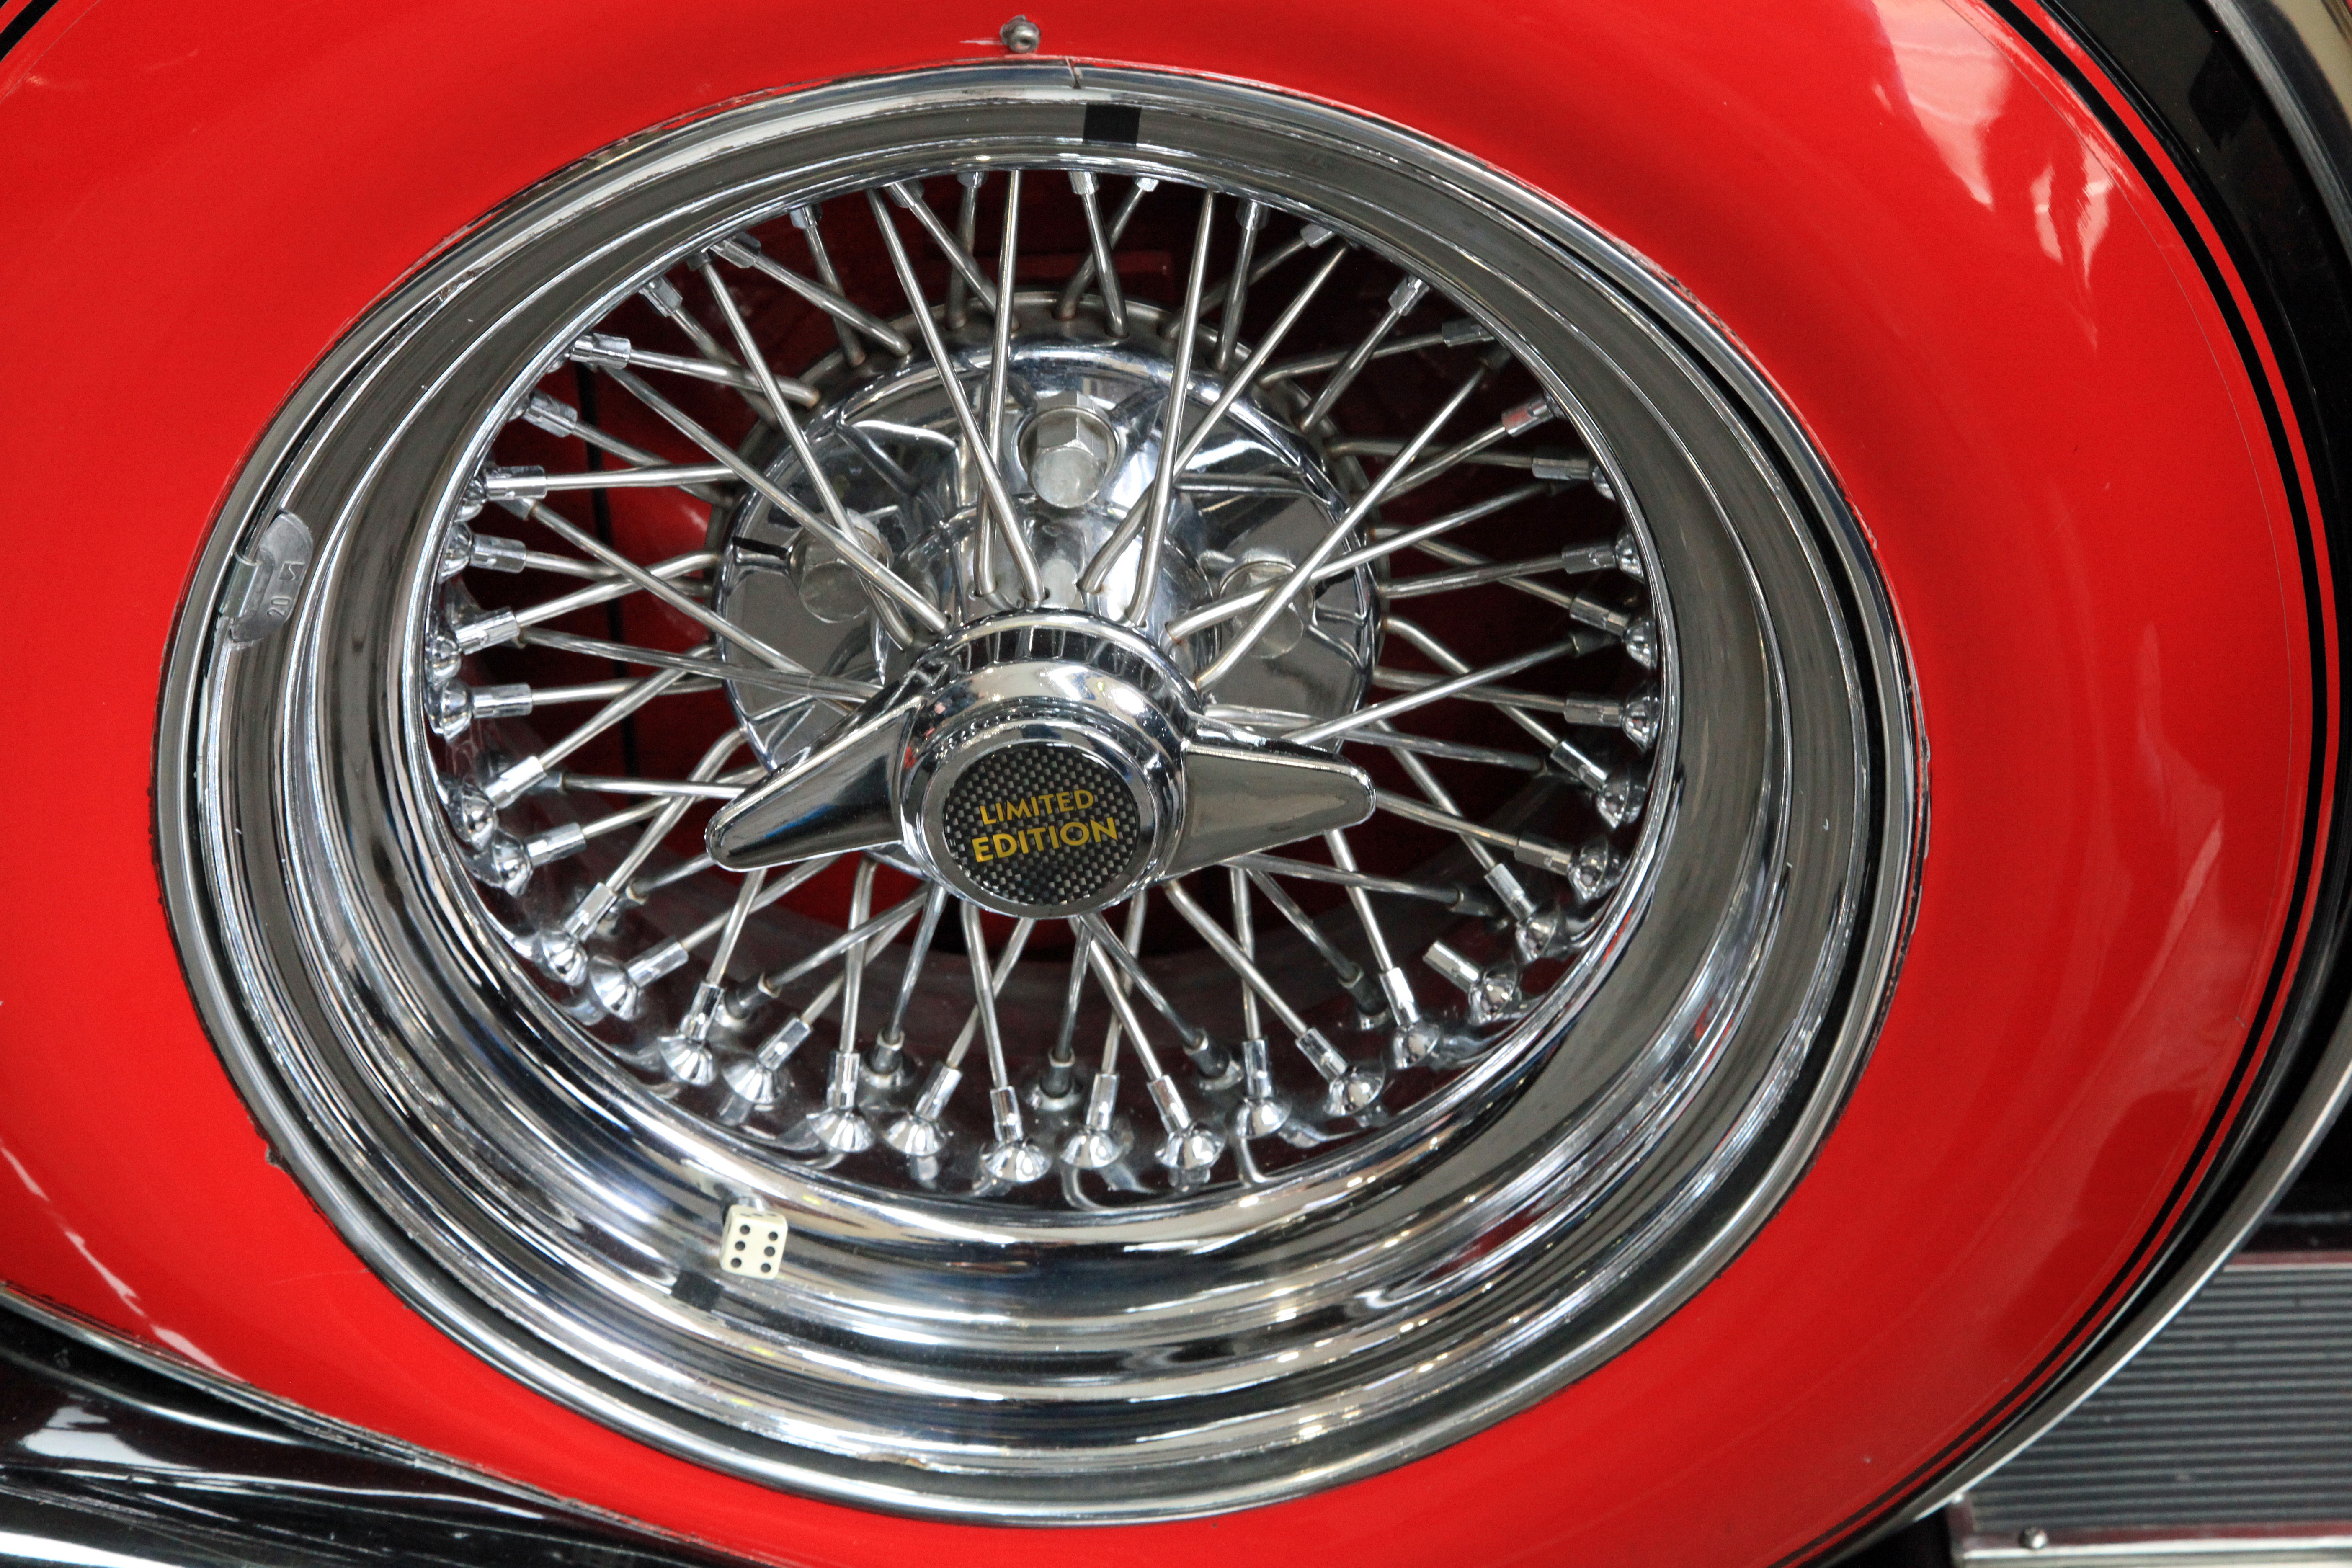
car, wheel, old, vehicle, spoke, nostalgia, tire, sports car, supercar, spokes, wheels, rim, oldtimer, nostalgic, classic, hubcap, mature, wagon wheel, land vehicle, automobile make, automotive exterior, automotive design, luxury vehicle, performance car, car rims